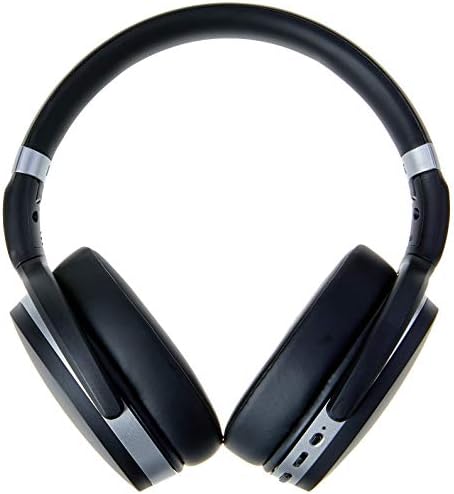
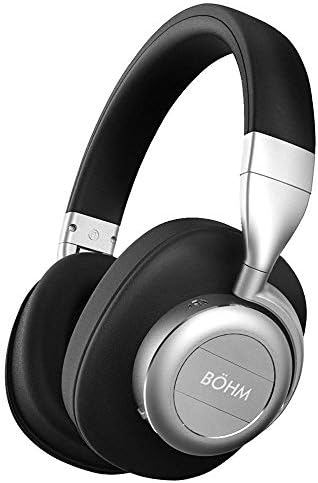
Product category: headphones
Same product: no